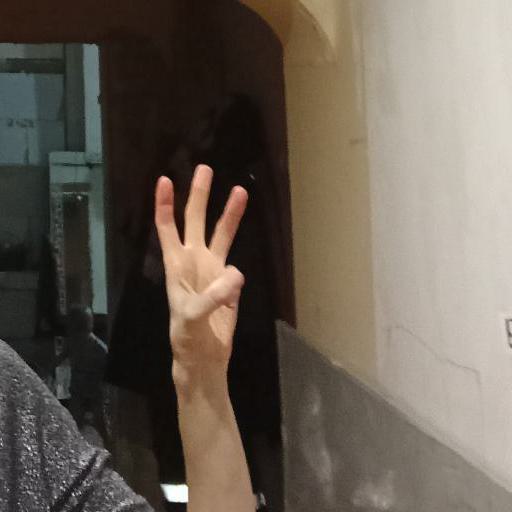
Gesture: three